Rallye des Pyrénées

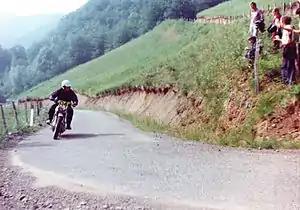
Spectators watch a competitor at the 1975 Circuit des Pyrenees

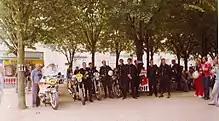
British police team in Pau for the 1979 Rallye des Pyrenees . The motorcycle to the left with the 'M' plate is a rally marshal

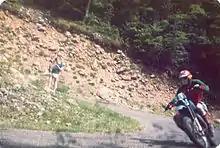
A competitor takes a hairpin bend around Gourette

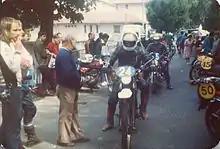
Competitors gather at the start in Pau having been awarded their starting numbers. Number 24 is John Gaut of Essex Police.

The Rallye des Pyrénées, also known as the Circuit des Pyrénées and formerly as the Pau-San Sebastián Rally, was a two-day international motorcycle competition in late June set in the Pyrenees mountains of France and Spain, consisting of about of timed trials and hill-climbs.